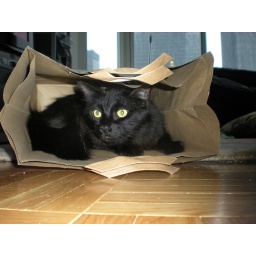
cat in bag